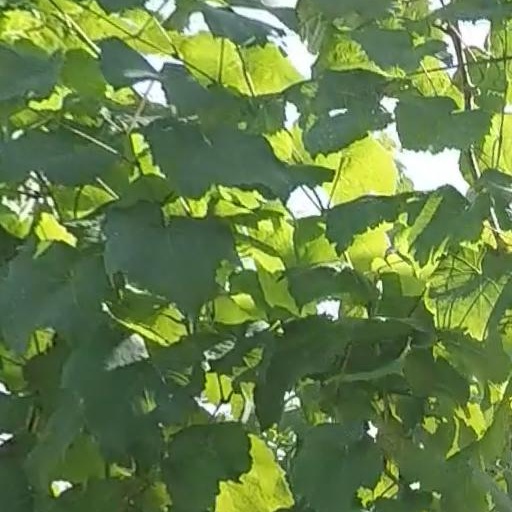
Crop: grape